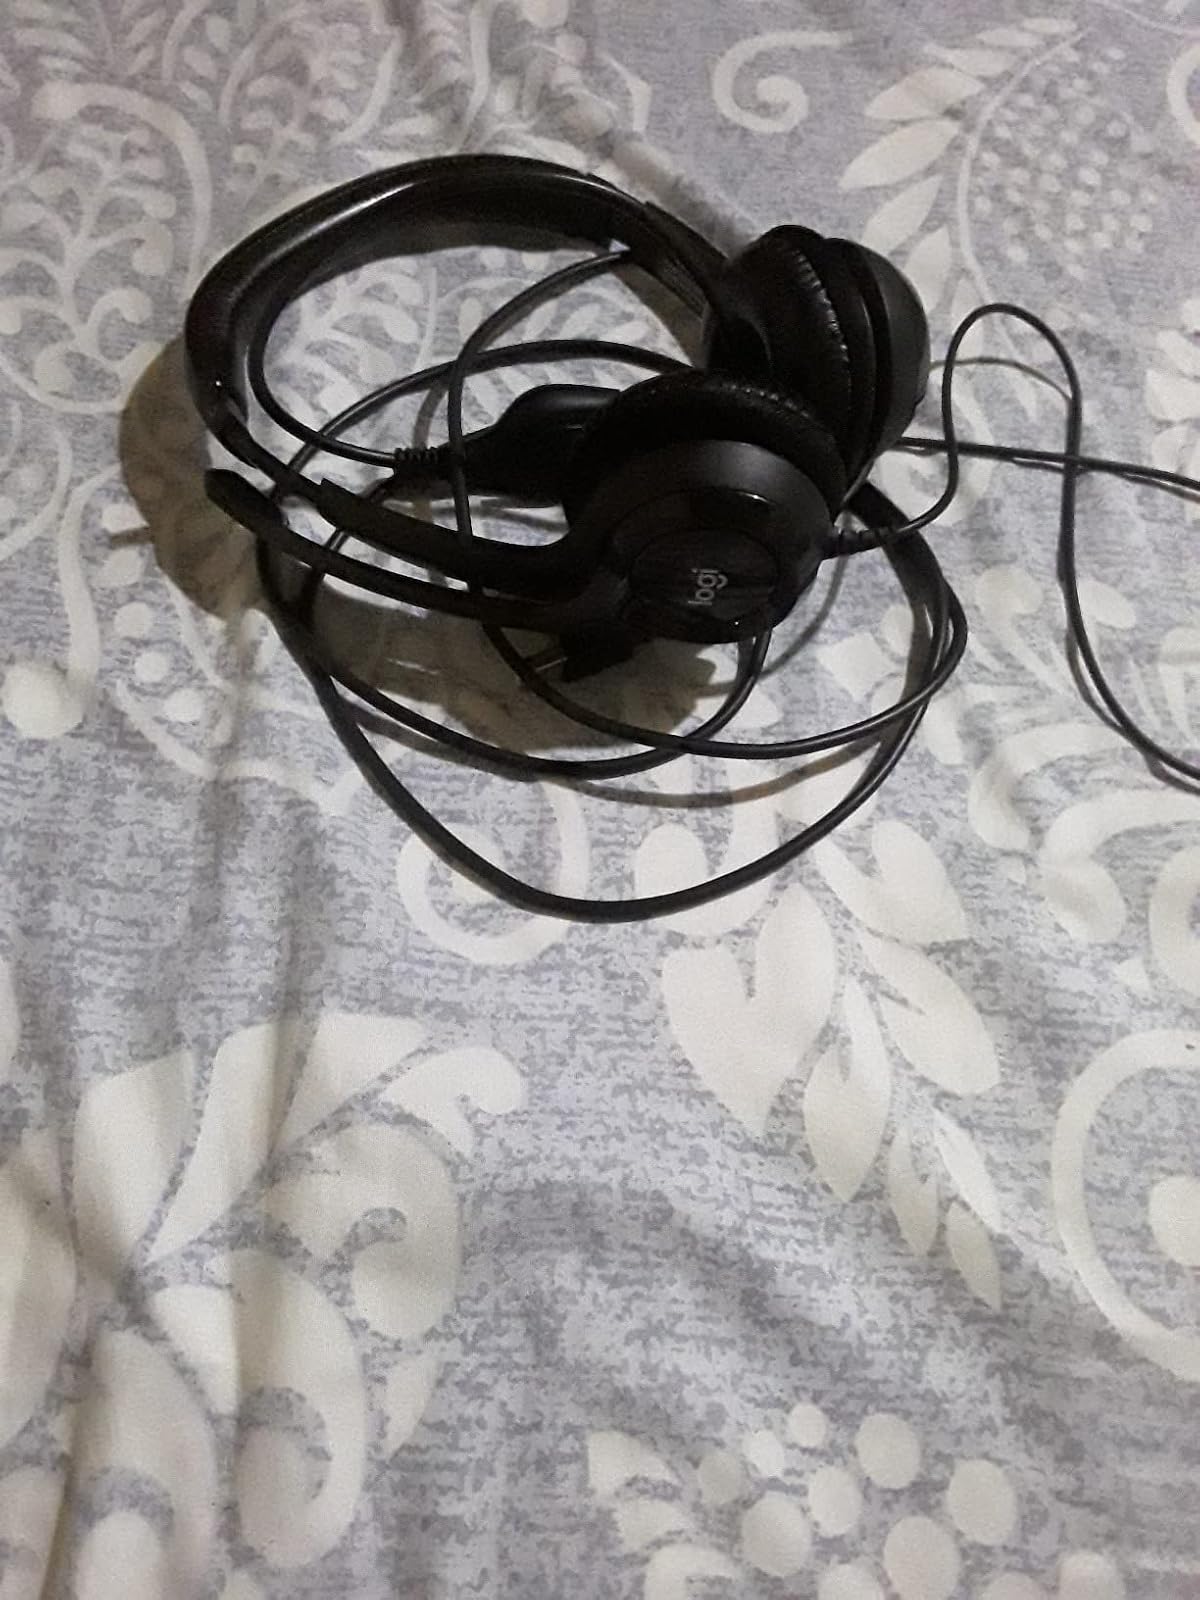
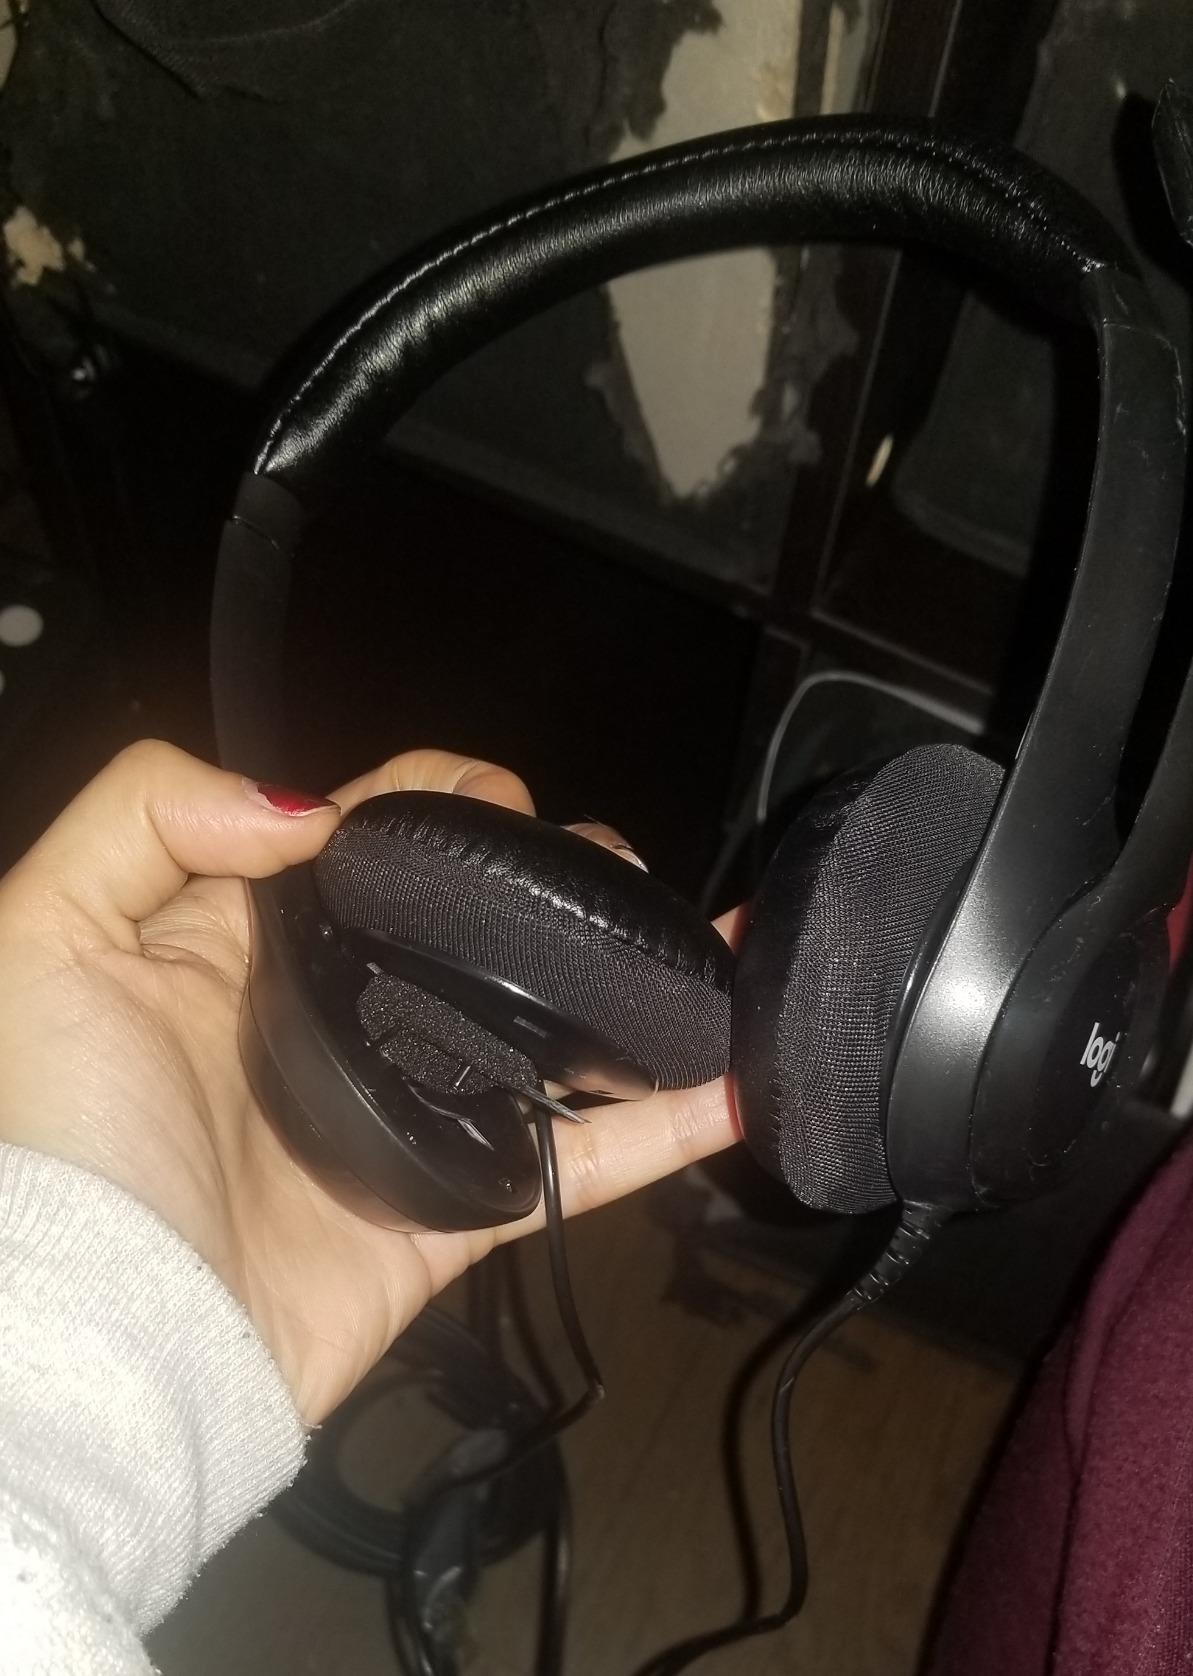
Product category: headphones
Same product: yes